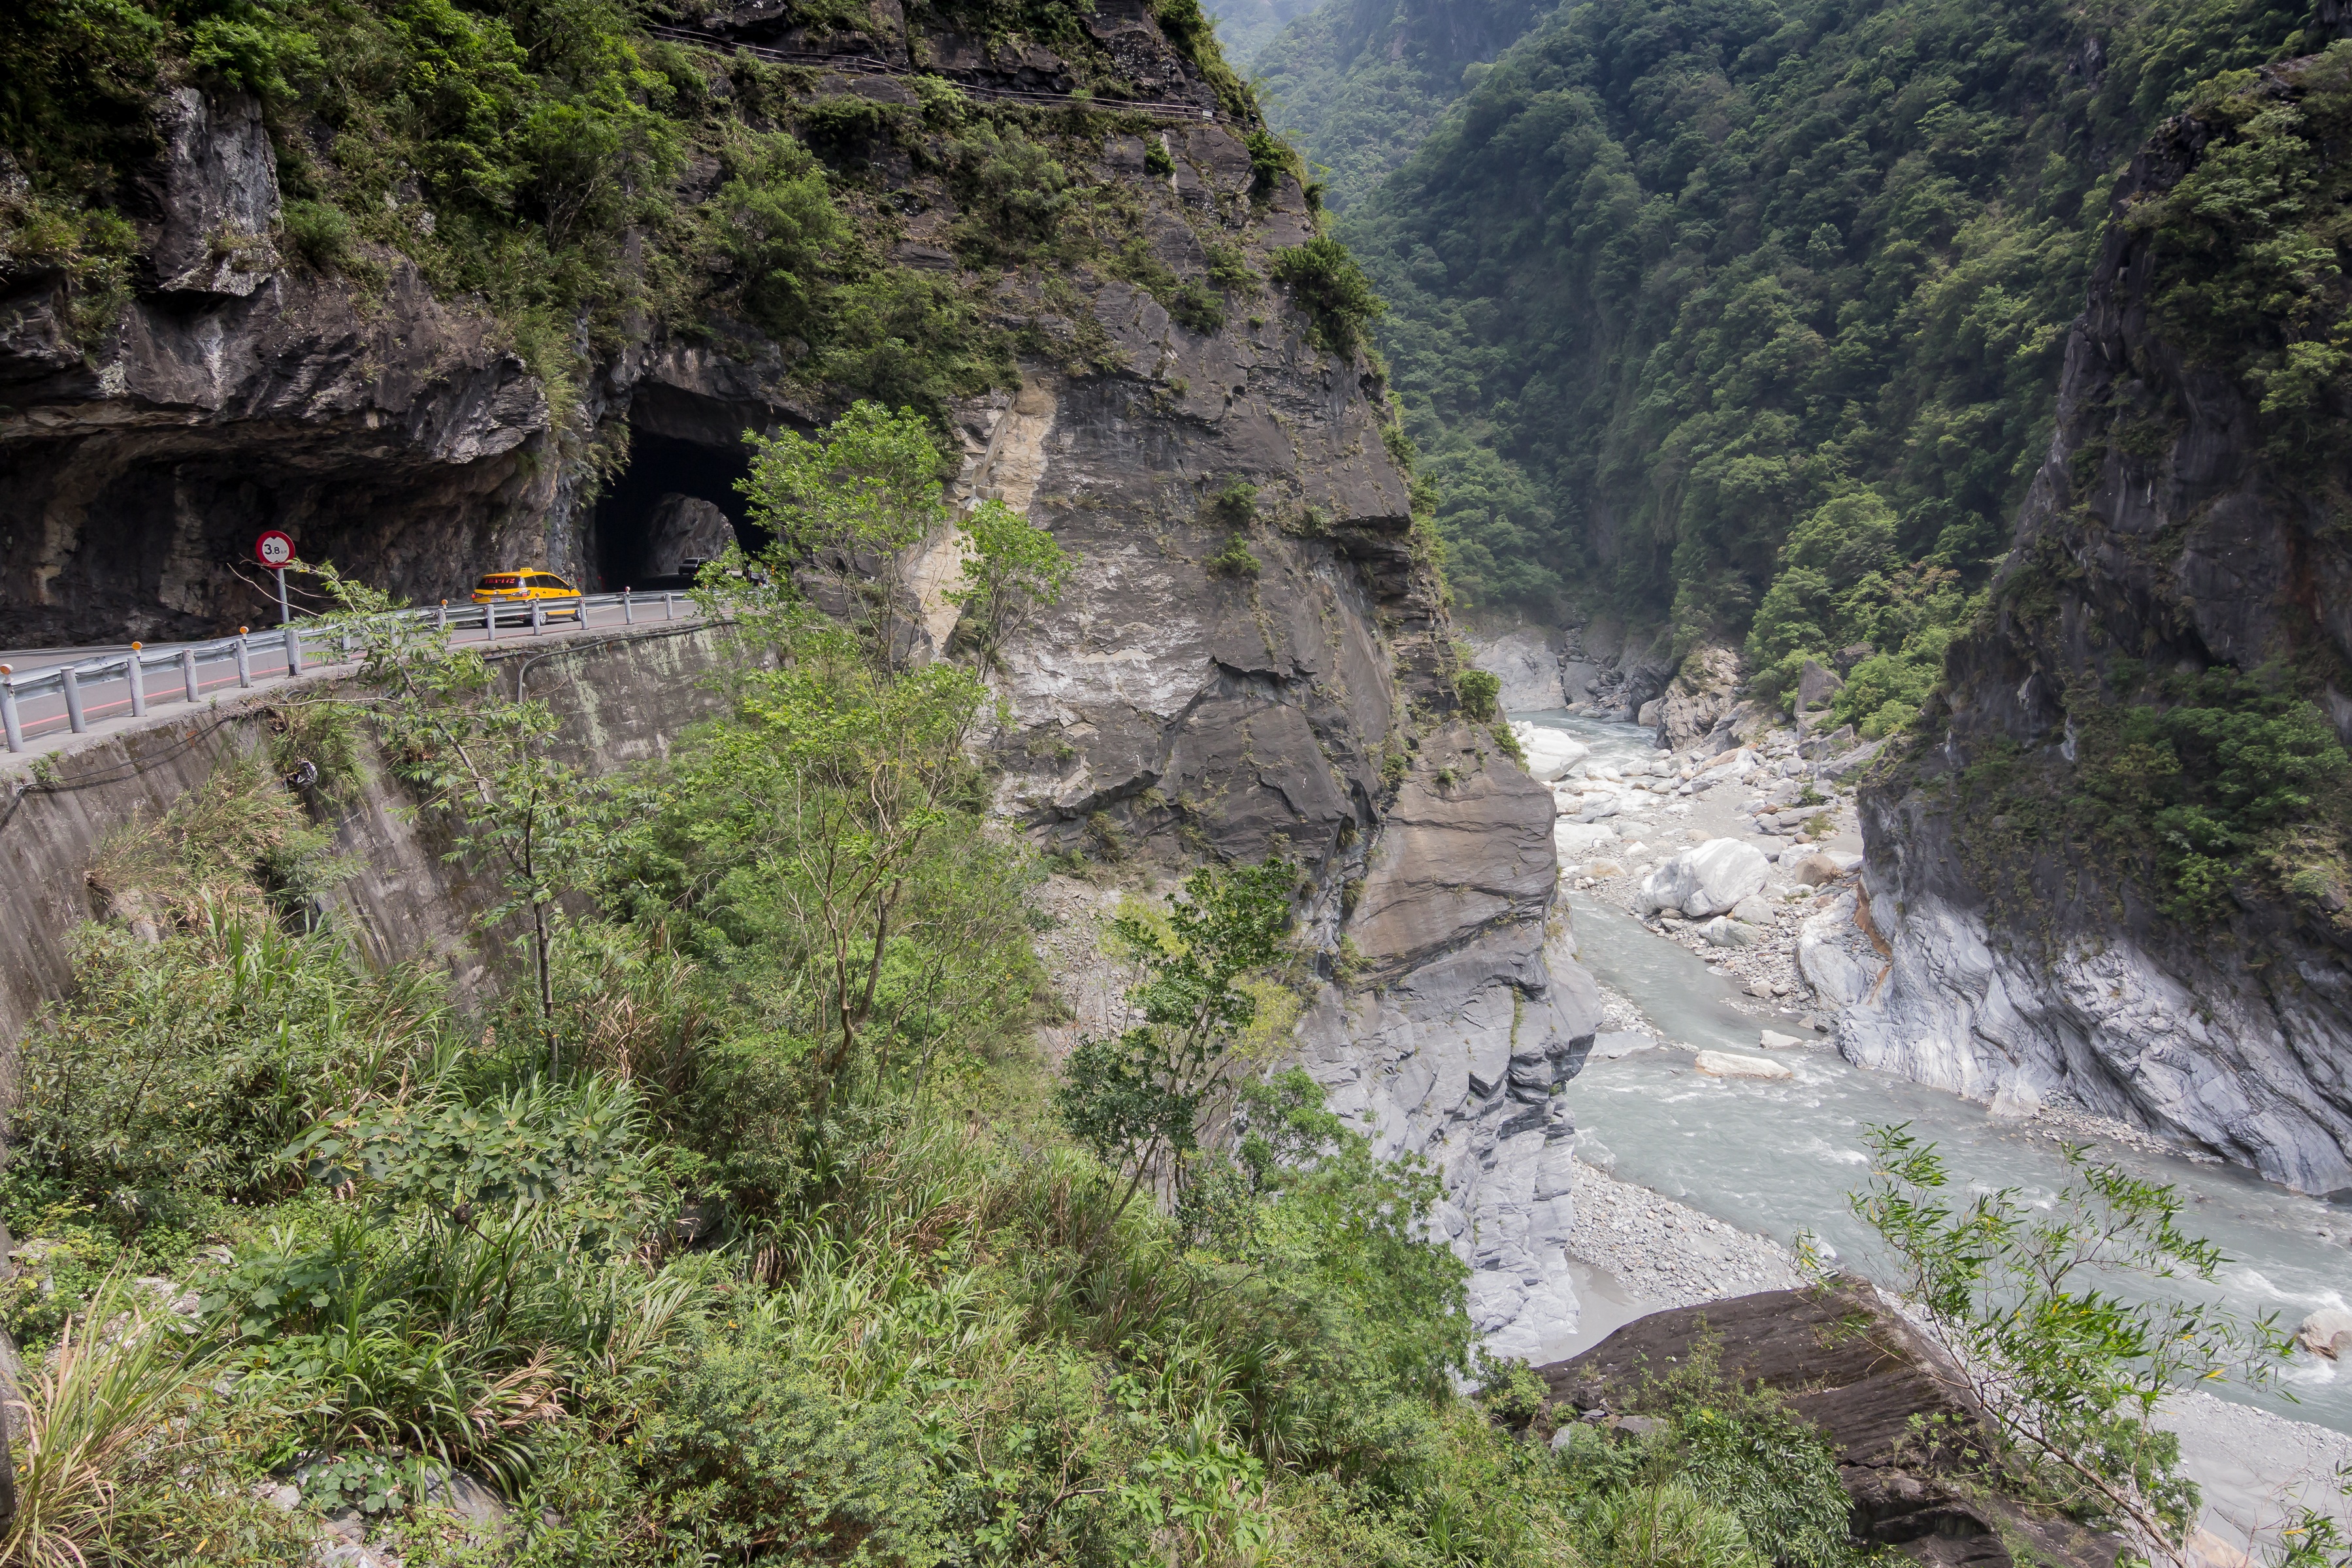
nature, waterfall, road, river, valley, taxi, formation, cliff, scenic, scenery, gorge, canyon, tourism, terrain, national, geology, mountains, ravine, taiwan, attractions, water feature, wadi, landform, devil's bridge, taroko, geological phenomenon